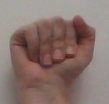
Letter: saad